Frank Lavin

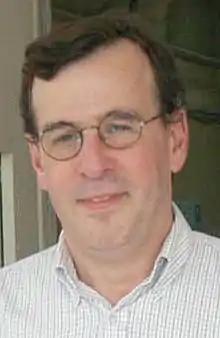
Lavin in 2005

From August 2001 to 2005, Lavin served as the United States Ambassador to Singapore.